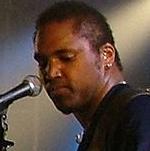
Age: 31